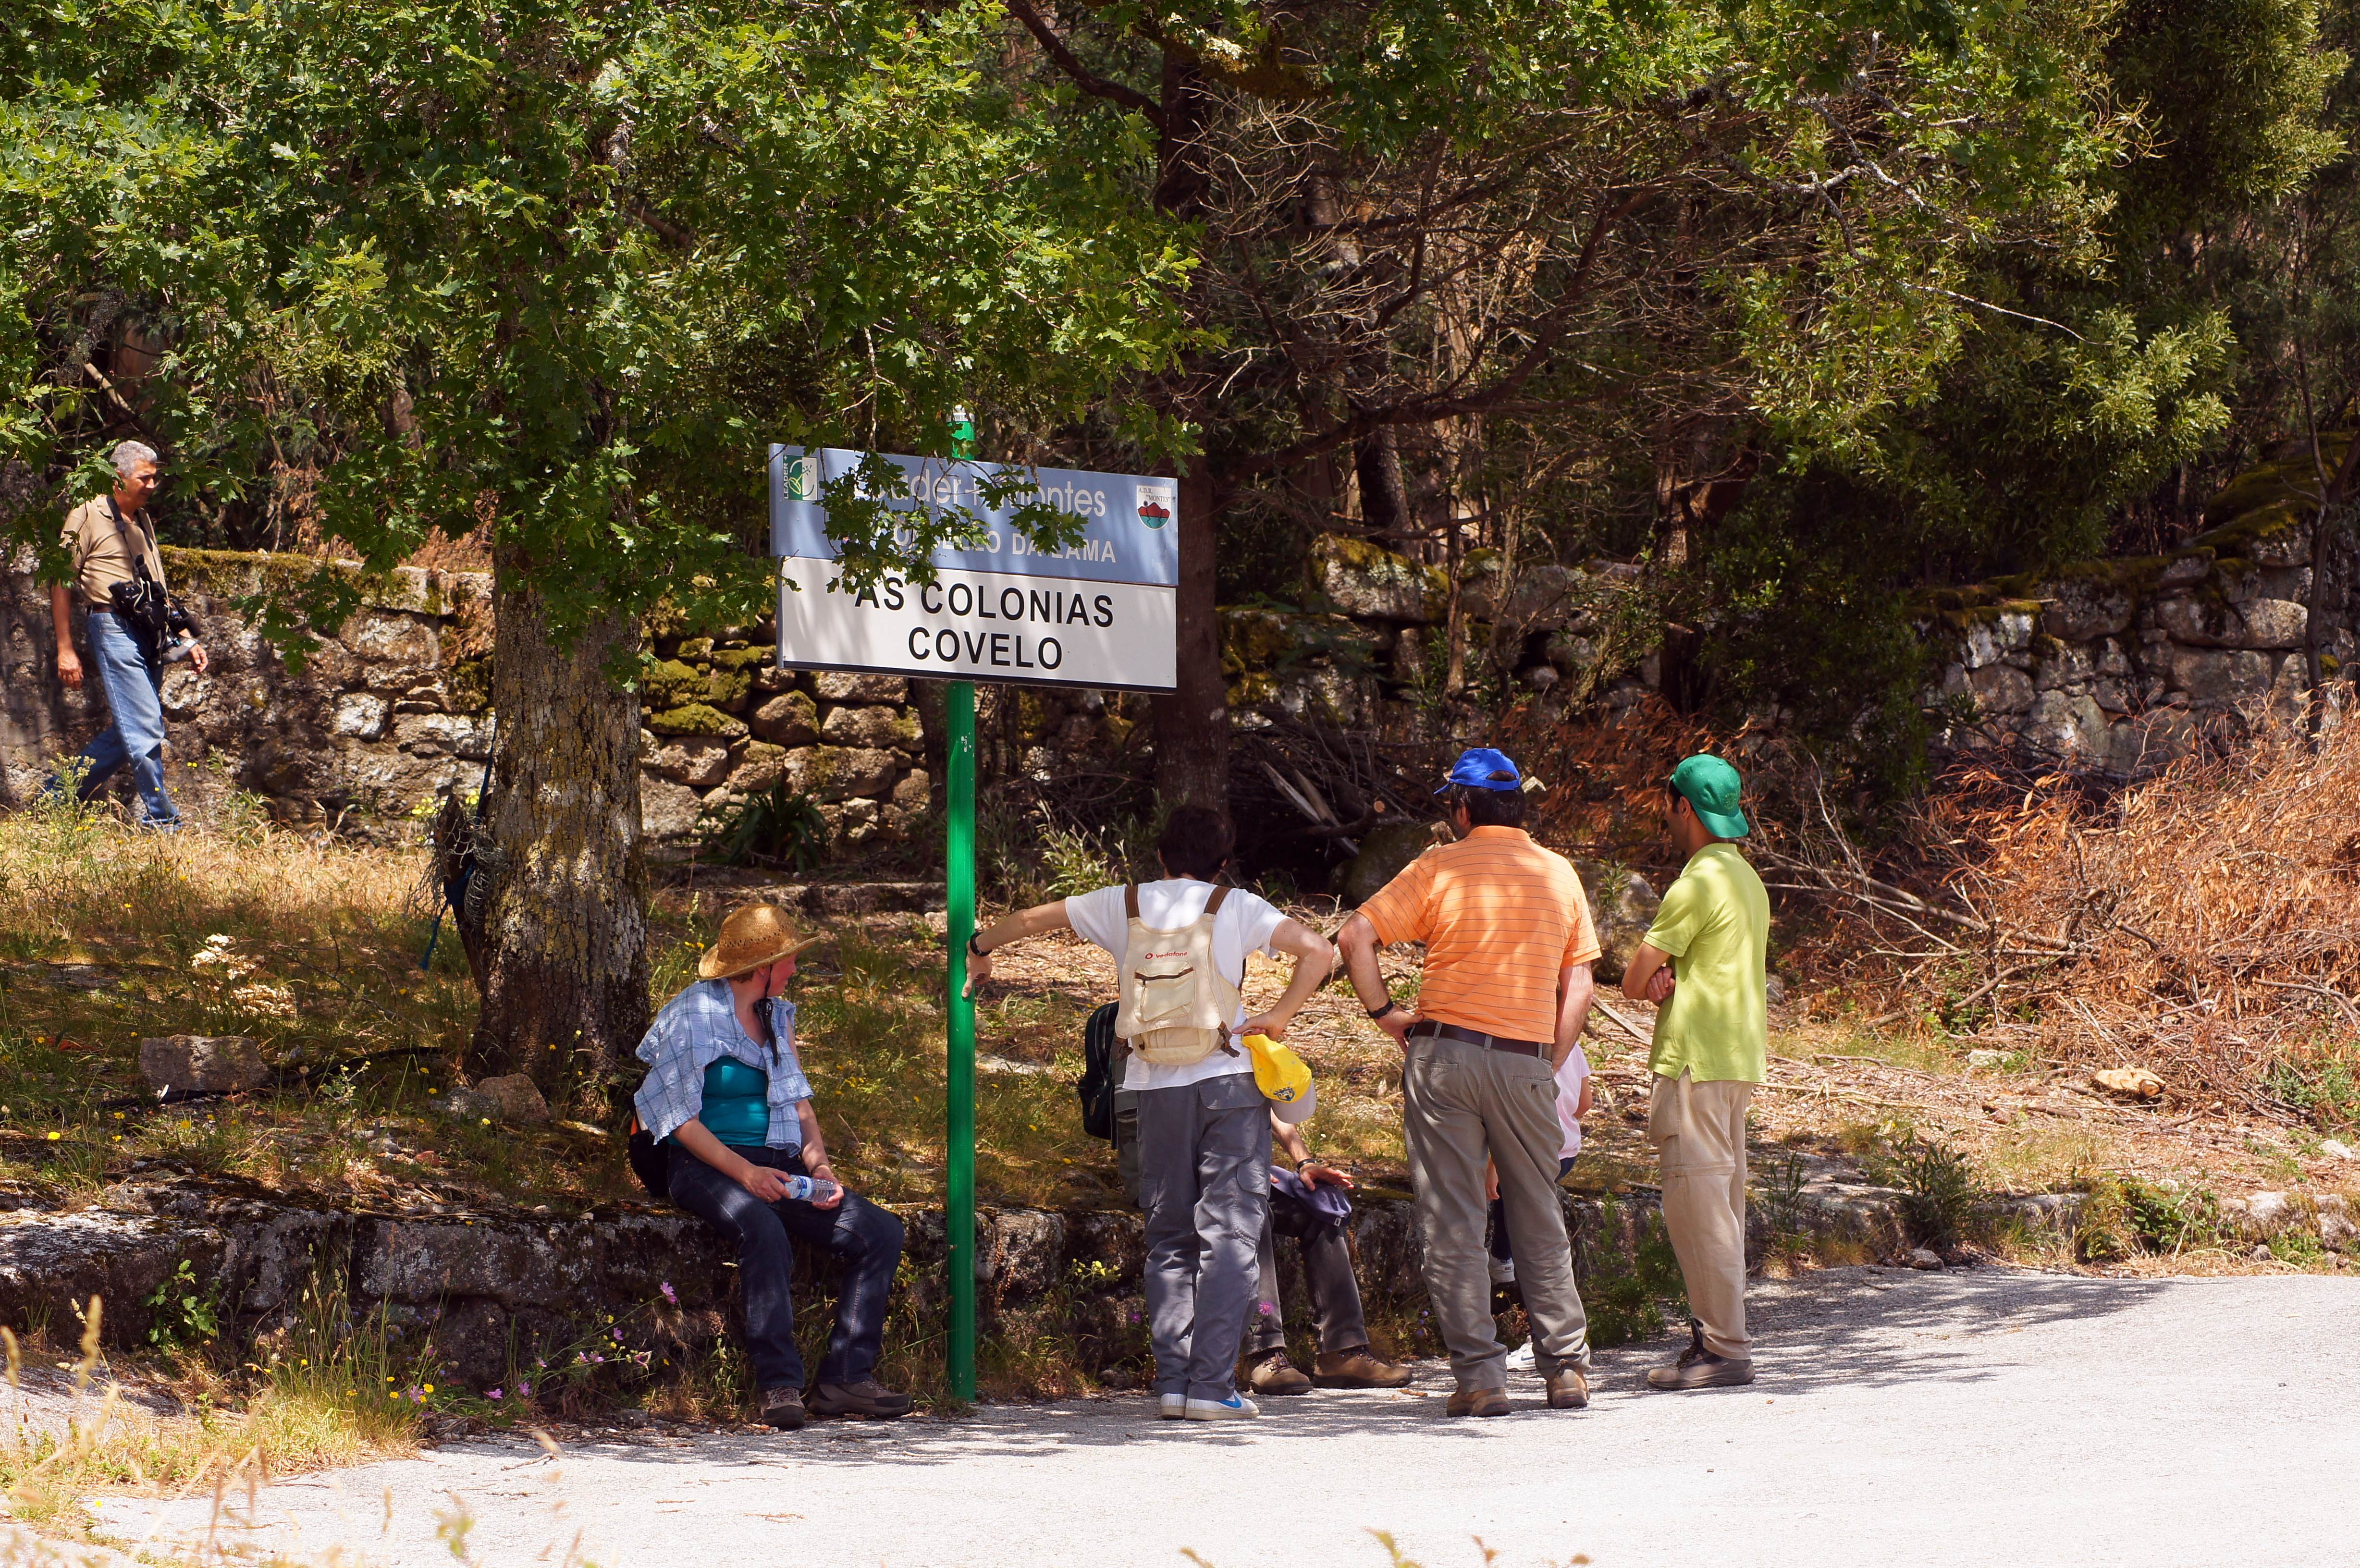
trail, community, spain, galicia, pontevedra, espana, ggl1, alama, rutadaliberdade, sonya55